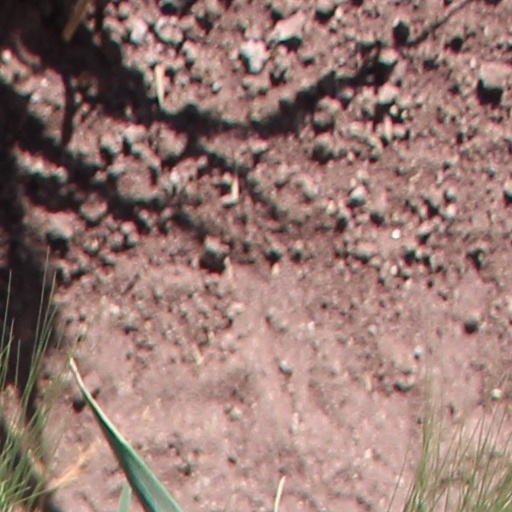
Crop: wheat